Harry Atkinson

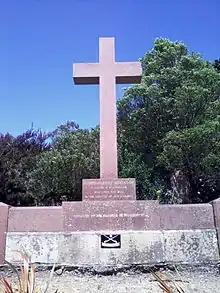
Harry Atkinson's grave in Karori Cemetery.

In 1891, Atkinson was finally superseded as Premier by John Ballance of the newly created Liberal Party, the country's first organised political party. Atkinson acceded to the wishes of his friends, and on 23 January 1891 he was appointed to the Legislative Council, along with six other men, to attempt to block any radical bills that Ballance might introduce in the Lower House. Ballance became Premier on 24 January, and appointed Atkinson as Speaker of the Legislative Council.